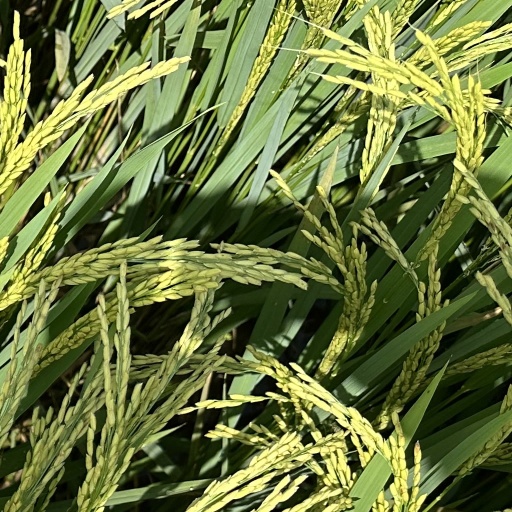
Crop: rice